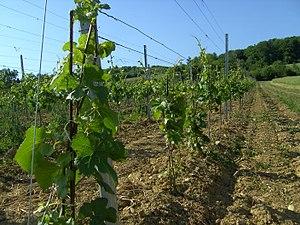
Vignes que l'on peut observer à la ferme de Sommy, près de Féy
Féy est une commune française située dans le département de la Moselle, en région Grand Est.